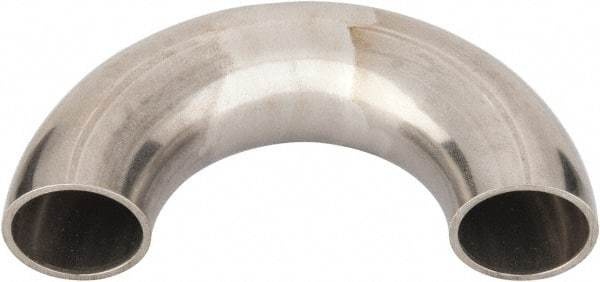
VNE - 1", Unpolished Style, Sanitary Stainless Steel Pipe 180° U Bend - Butt Weld x Butt Weld Connection, Grade 304
Brand: VNE
Item #: 04661567 Brand: VNE Model #: V2WU1.0 Exact Tooling IR#: 04 Product Specifications Type 180 U Bend Style Unpolished Fitting Size (Inch) 1 End Connections Butt Weld x Butt Weld Material Stainless Steel Material Grade 304
Category: Hardware > Plumbing > Plumbing Fittings & Supports > Plumbing Pipe Clamps